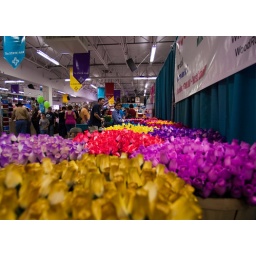
Kathleen is a regular at the wooden-flower booth. She took home a dozen in shades of red this year.